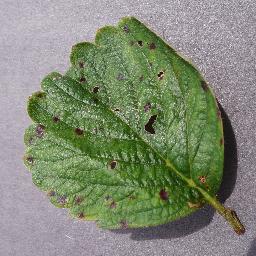
Label: Strawberry___Leaf_scorch